Mary Willing Byrd

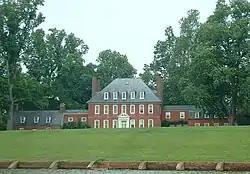
Westover Plantation, Charles City County, Virginia

Mary Willing, the second wife of Colonel William Byrd III, became Mary Willing Byrd upon their marriage on January 29, 1761. William's father, William Byrd II, founded Richmond, Virginia and he built the mansion on Westover. The 179,440-acre plantation was inherited by William III in 1744 when he was 19. During the French and Indian War (1754–1763), William led the Second Virginia Regiment. He remained a Tory after fighting for the King during the Frencha and Indian War.